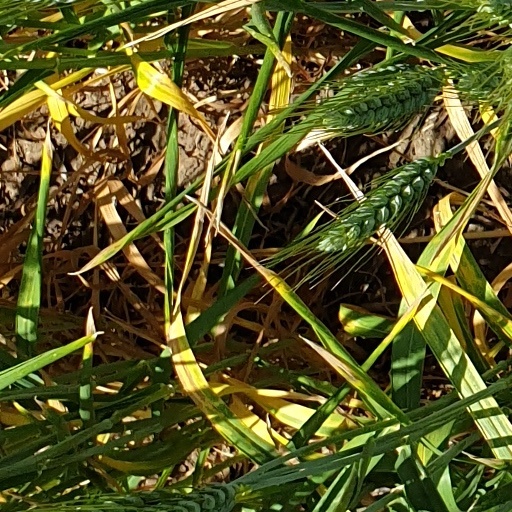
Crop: wheat